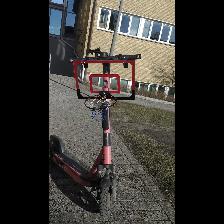
Label: NonHuman